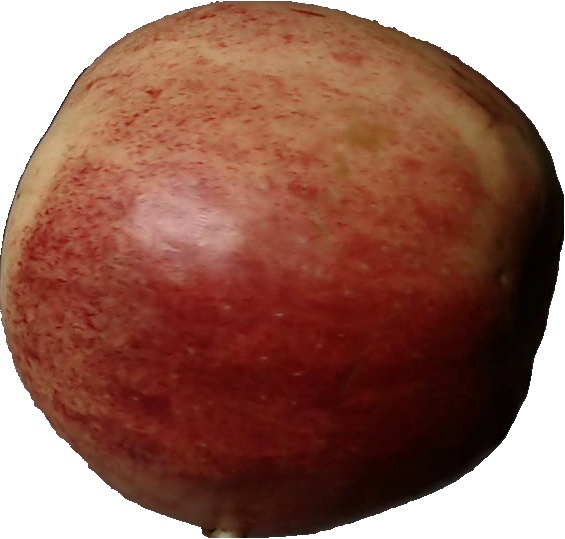
Label: apple_red_3